Päivälehti

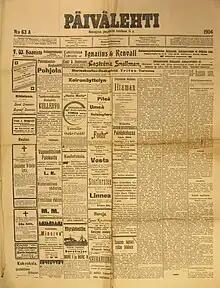
, 15 April 1904

Political censorship by the Russian authorities, prompted by the paper's strong advocacy of greater Finnish freedoms and even outright independence, forced to often temporarily suspend publication. In June 1904, a week after Governor-General Nikolai Ivanovich Bobrikov was assassinated by Eugen Schauman, published an editorial about how at the time of mid-summer, the light wins against the darkness after all. As a consequence of this, the paper was closed permanently the same year.